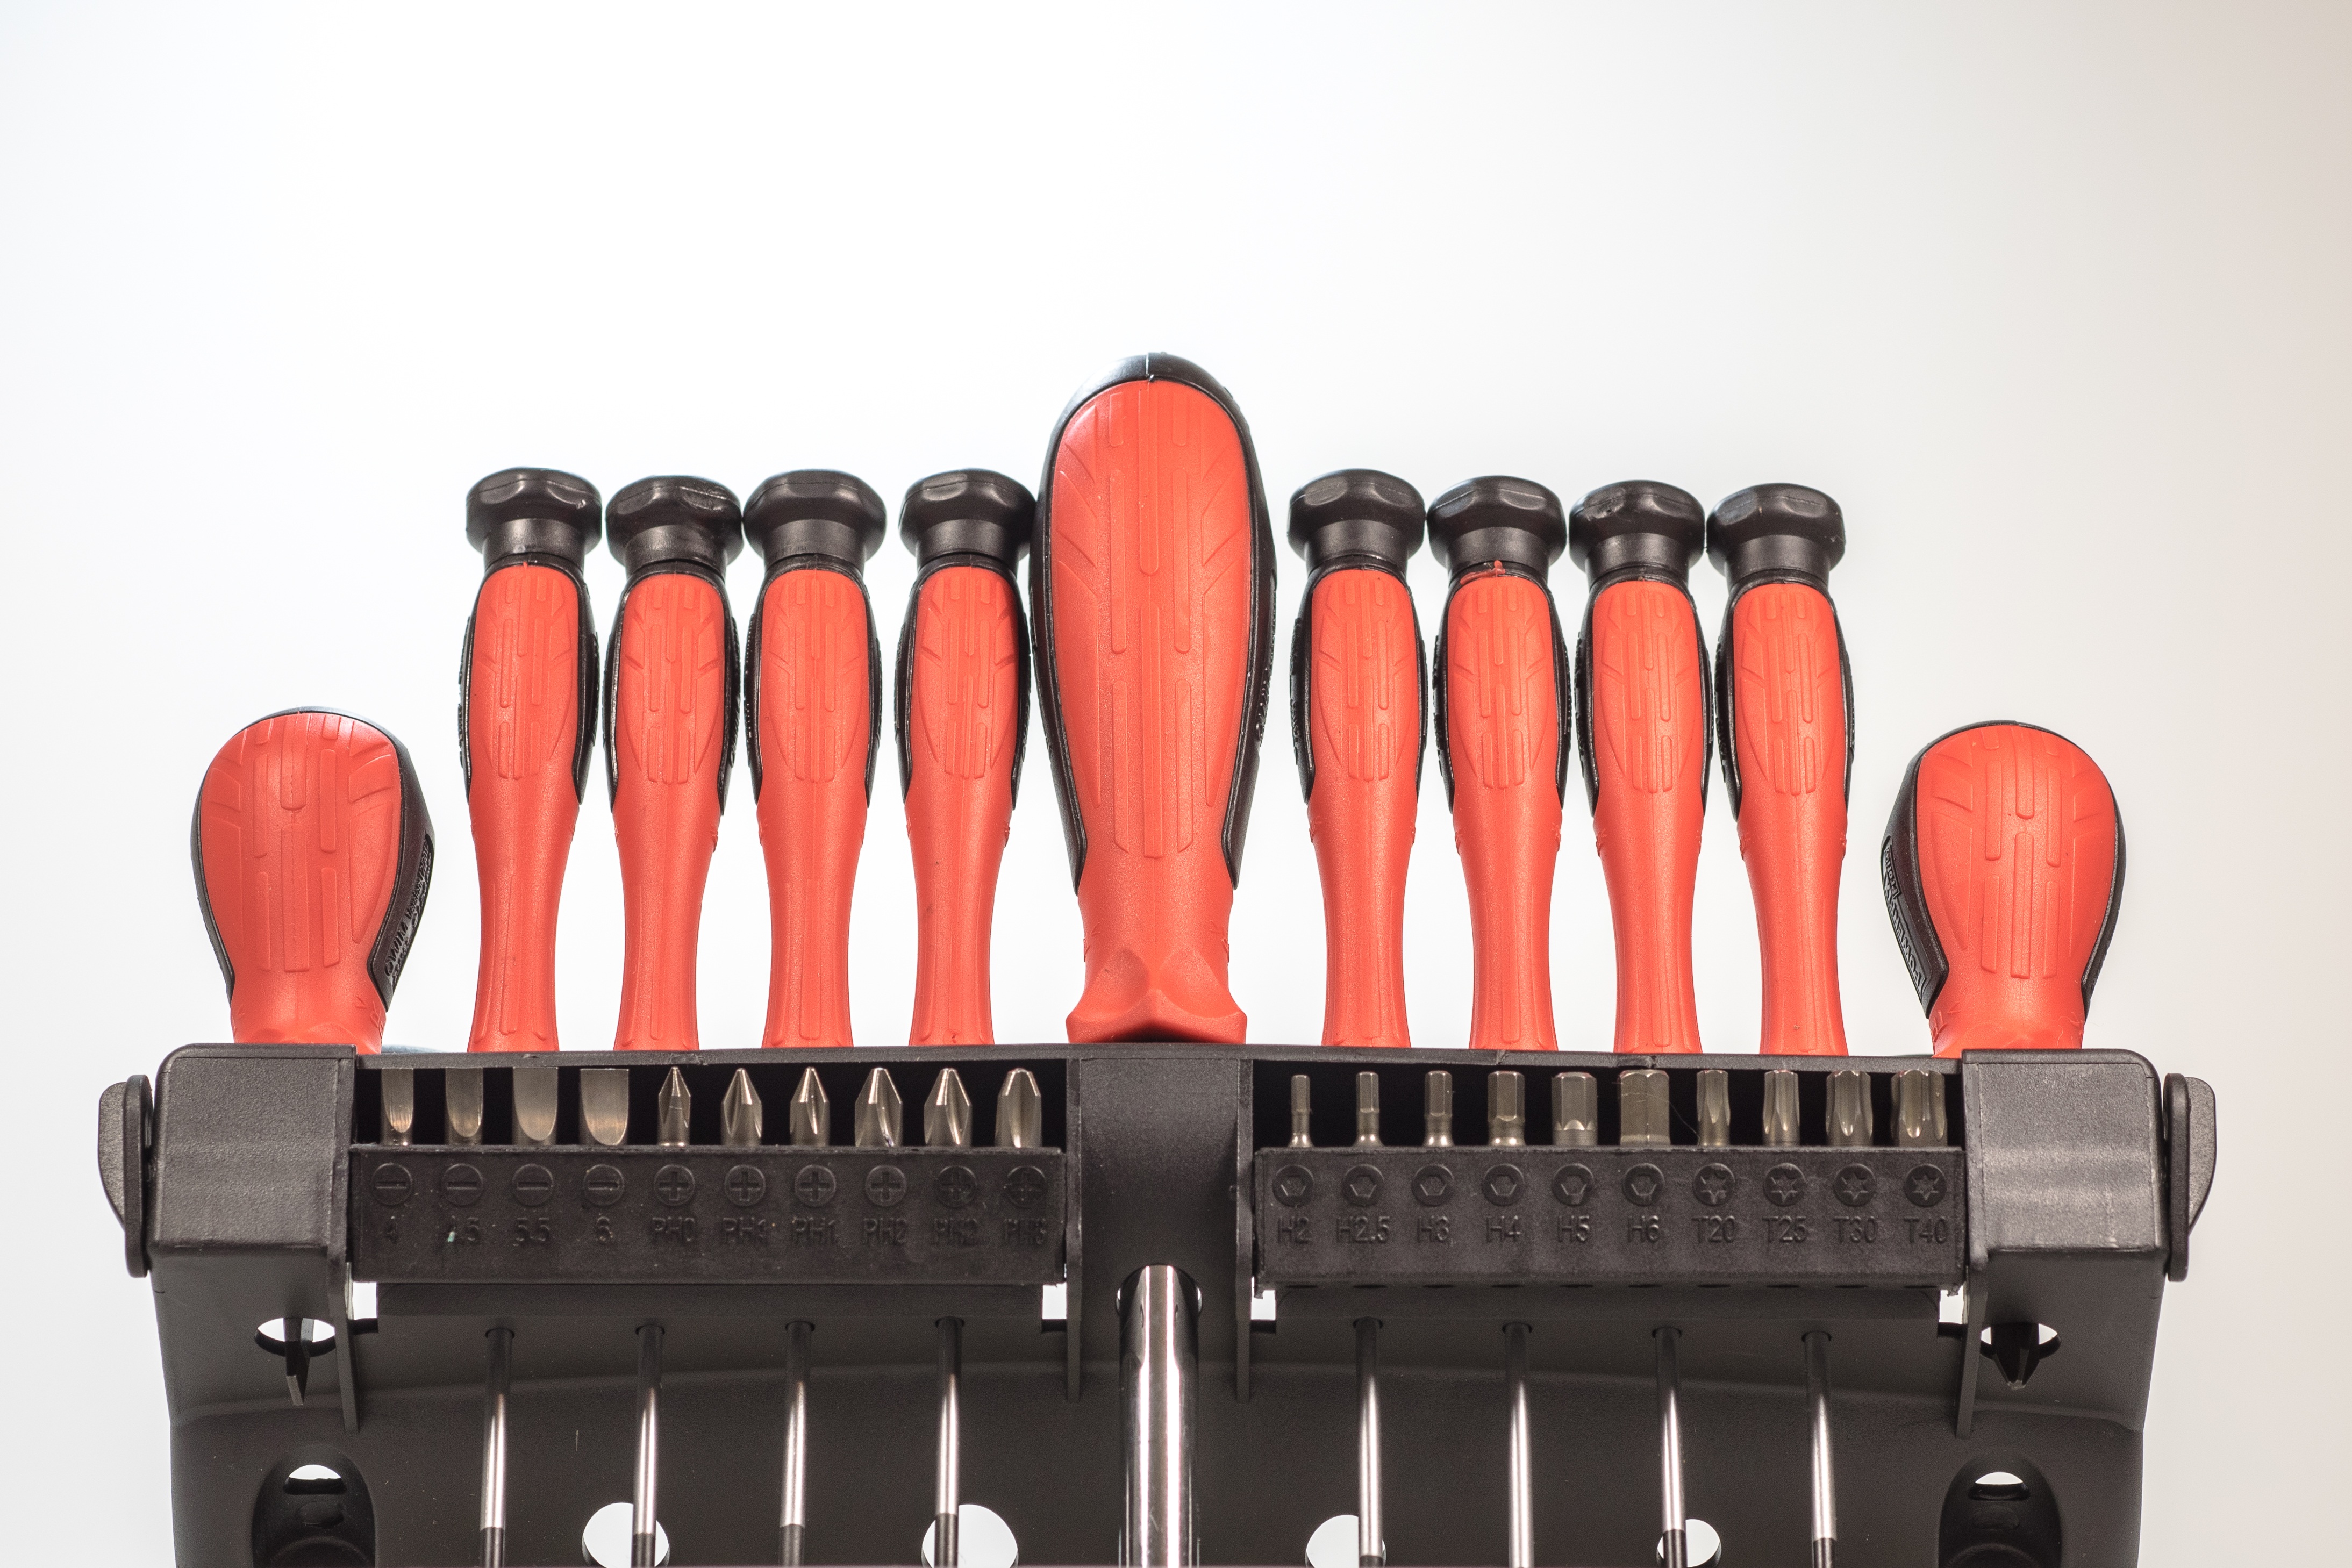
work, tool, red, metal, set, craft, product, background, tools, head, hardware, detail, phillips, bit, screwdriver, bits, screwdrivers, faceplate, tool kit, product design, tool set